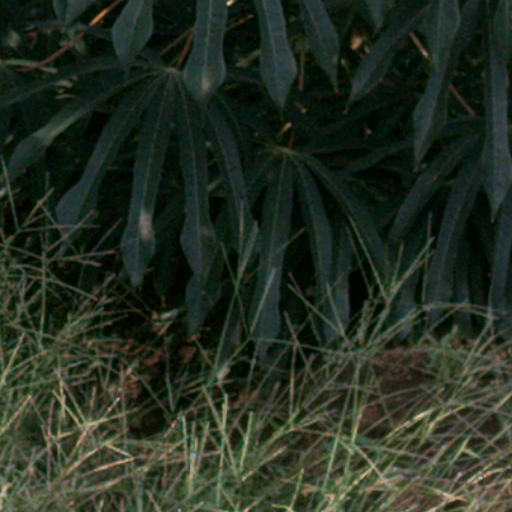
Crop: cassava